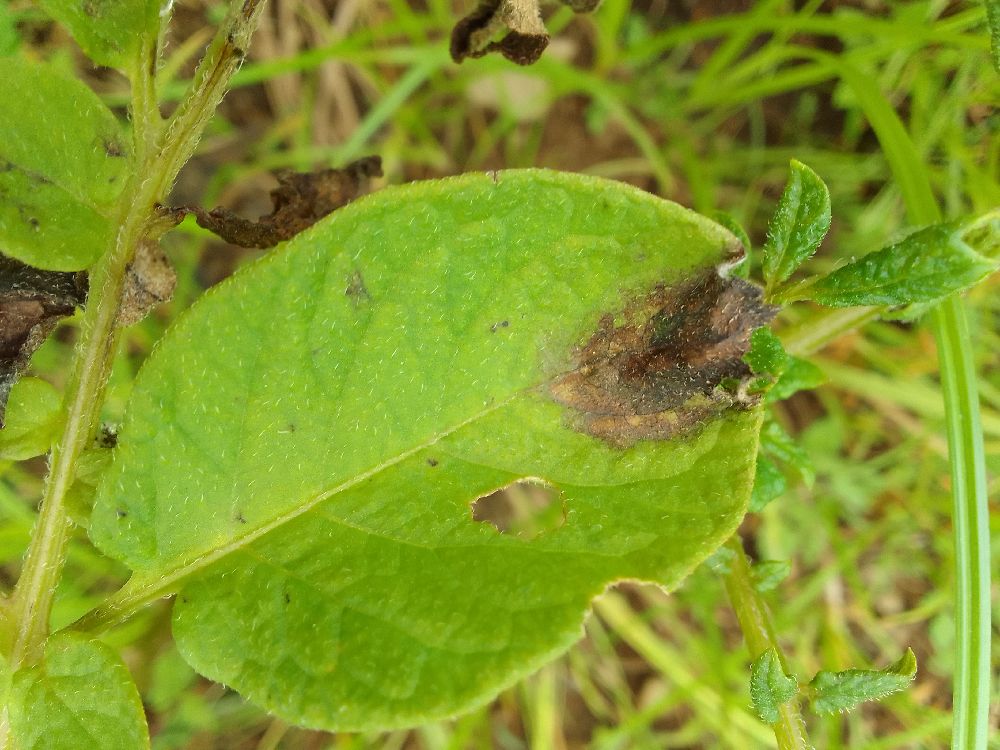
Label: Late blight